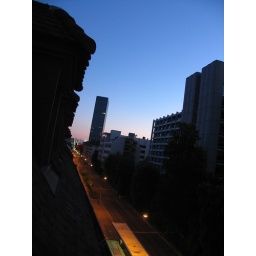
This is the fair tower in Basel, the highest building in Switzerland